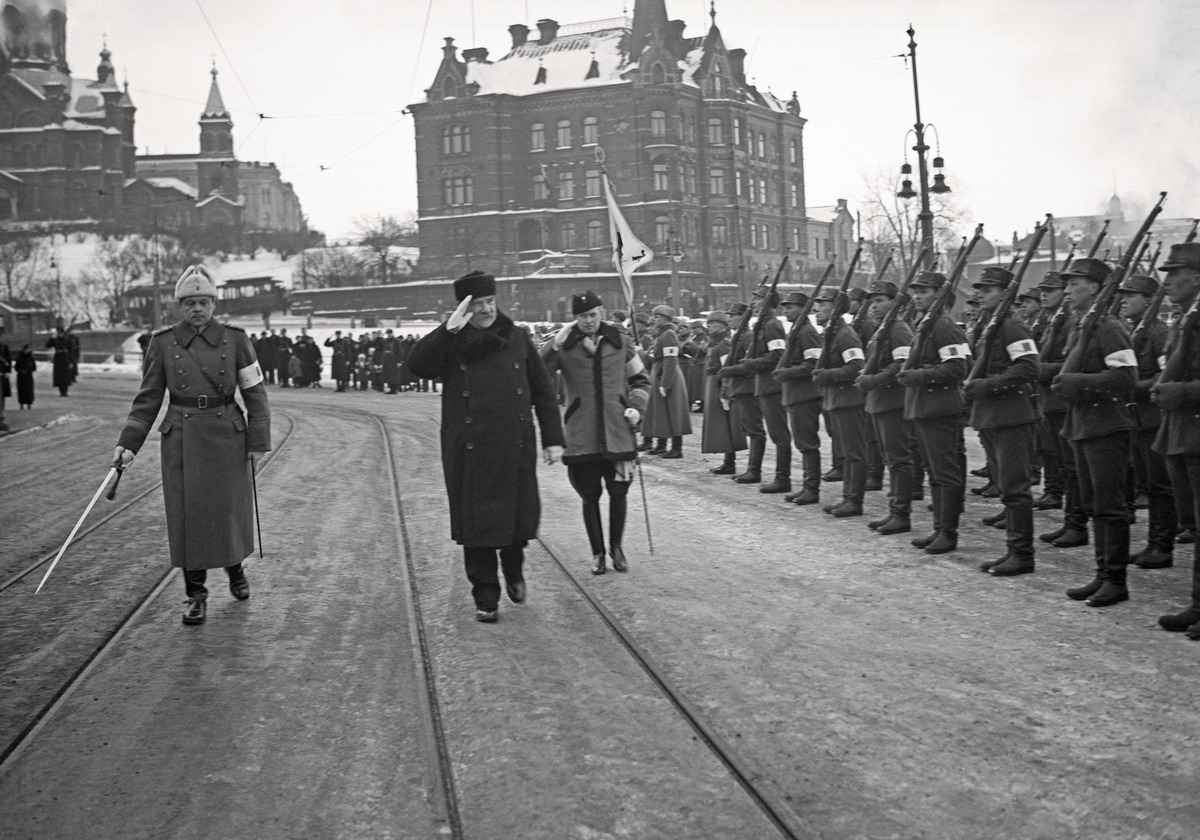
Presidentti P. E. Svinhufvudin toimikausi päättyy
President P. E. Svinhufvuds mandatperiod utlöper; President P. E. Svinhufvud's term ends
sisällön kuvaus: Presidentti Svinhufvudin toimikausi päättyy. Presidentti Svinhufvud ohittaa kunniakomppanian Presidentinlinnan edessä Helsingissä 1.3.1937. content description: President Svinhufvud's term ends. The president passes the Guard of Honour in front of the Presidential palace in Helsinki 1.3.1937. innehållsbeskrivning: President Svinhufvuds mandatperiod utlöper. Presidenten passerar hederskompaniet framför Presidentens slott i Helsingfors 1.3.1937.
Kuvaaja: Sundström, Hugo, kuvaaja
Vuosi: 1937
Paikka: Suomi, Uusimaa, Helsinki
Aiheet: Svinhufvud, Pehr Evind; HBL; presidentit; presidents; politics; presidenter; politik